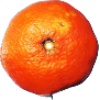
Label: clementine